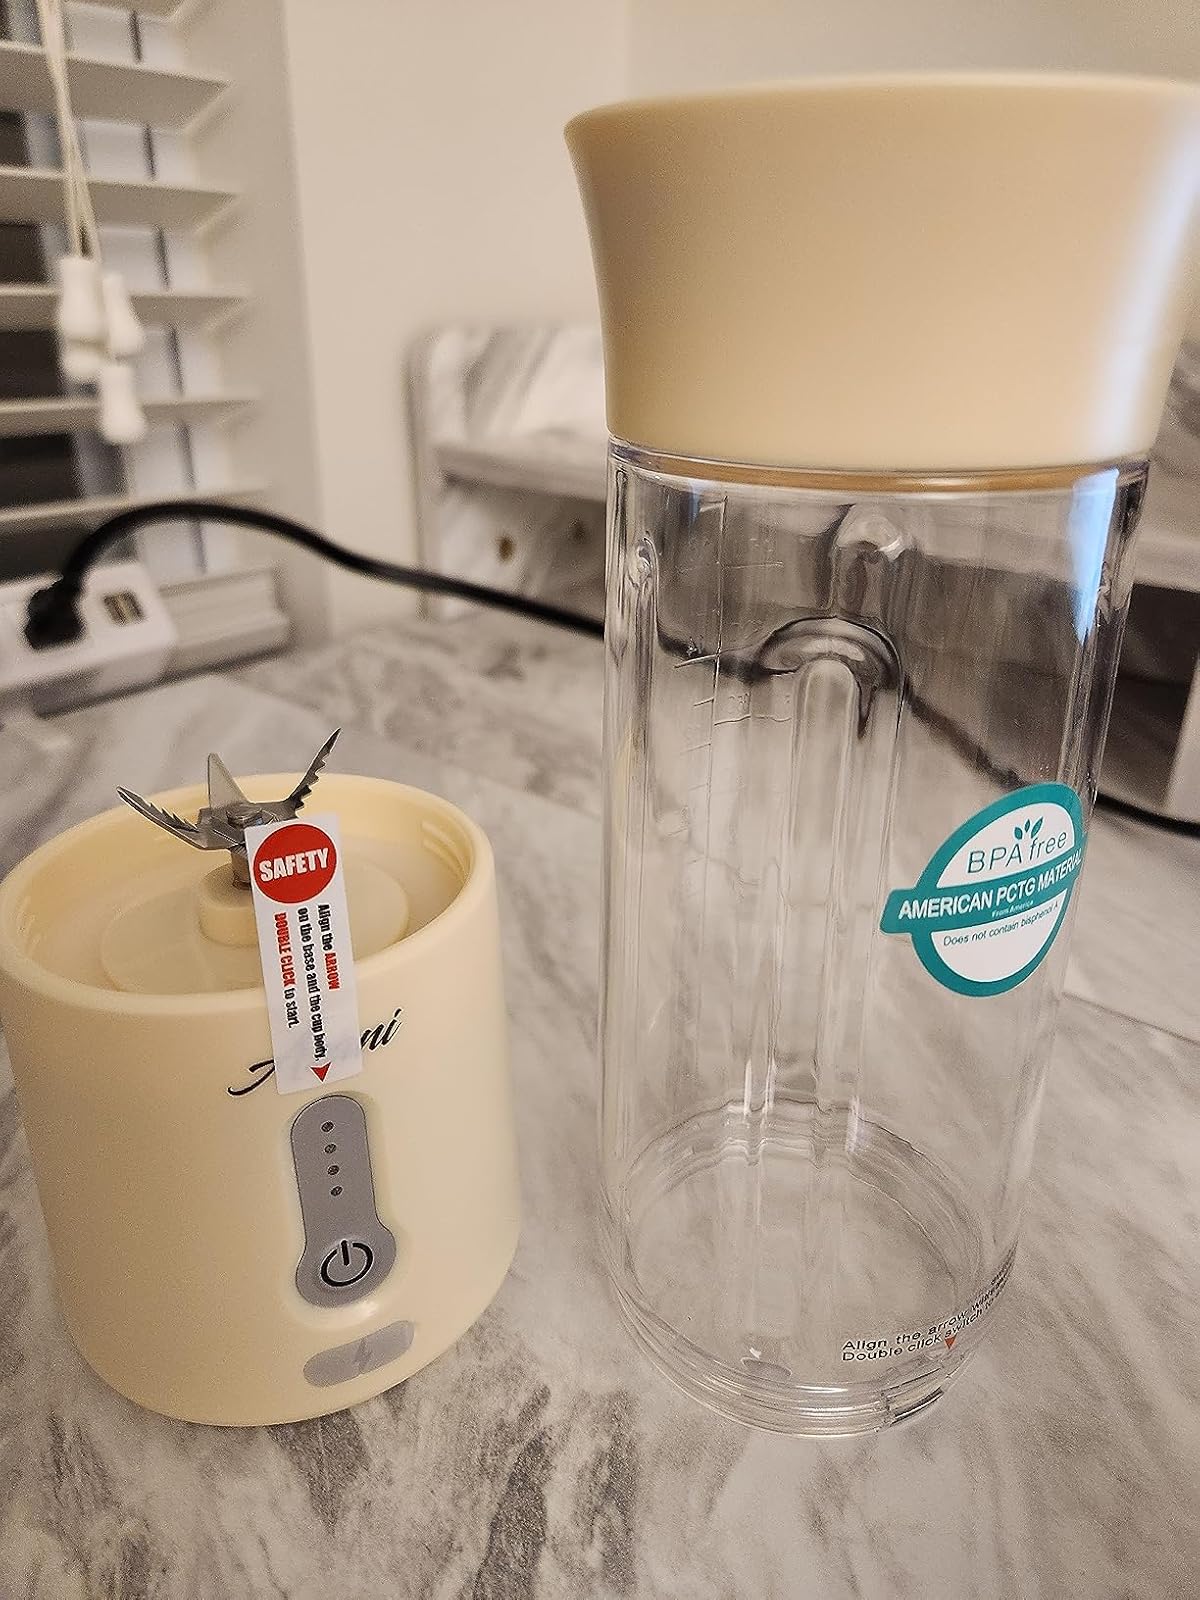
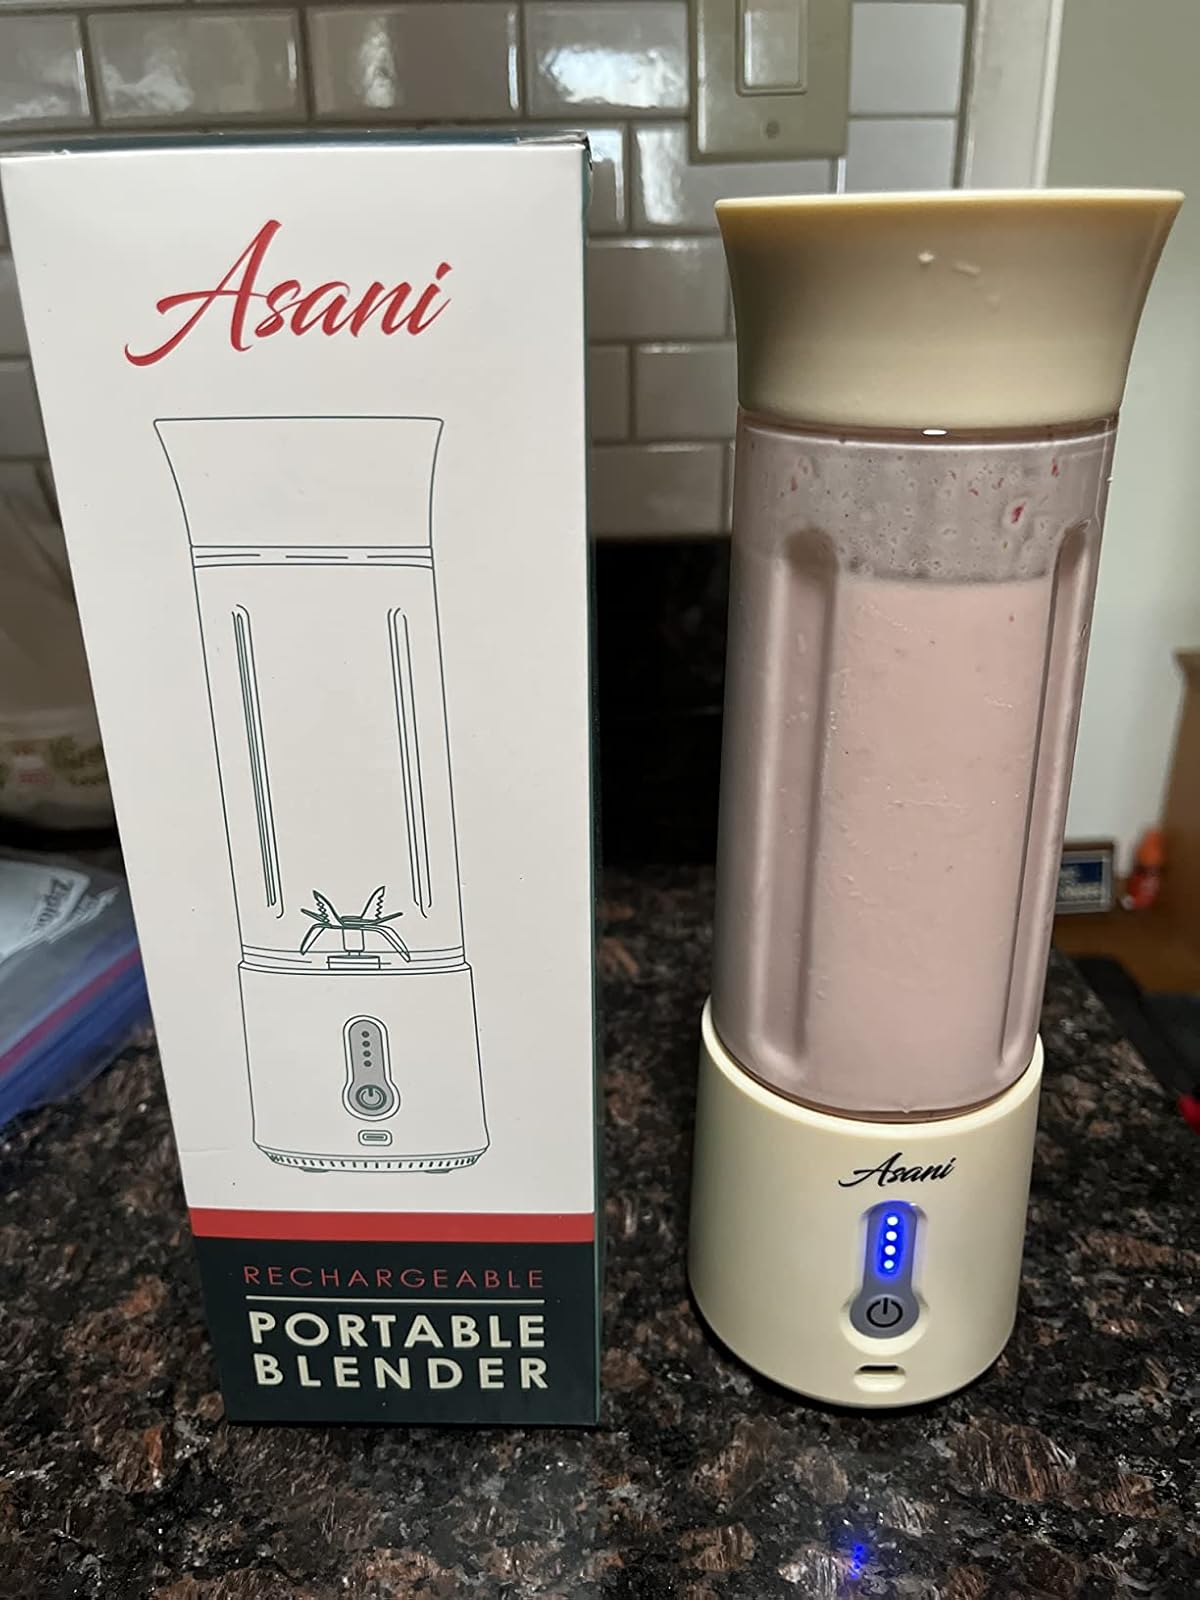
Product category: items_blender
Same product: yes